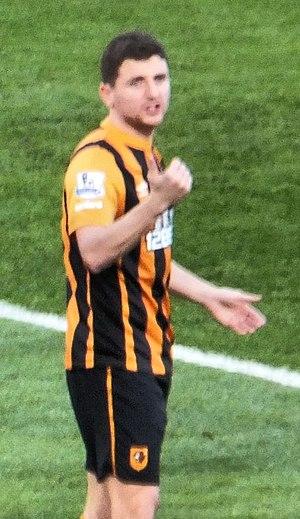
Alex Stephen Bruce est un footballeur international nord-irlandais évoluant au poste de défenseur central au Kilmarnock. Il est né à Norwich le 28 septembre 1984.